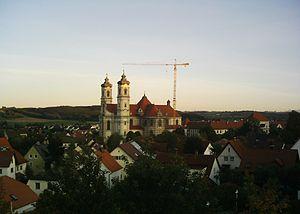
L'abbaye bénédictine d'Ottobeuren, dédiée à saint Alexandre et saint Théodore, a été fondée en 764 par Silach, un noble de l'époque carolingienne. Mille ans plus tard, elle était assez riche pour s'offrir un des plus beaux édifices baroques de Bavière. Elle est basilique mineure depuis 1926 et fait partie de la congrégation bénédictine de Bavière.